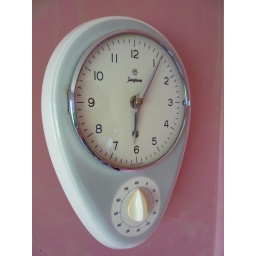
Junghans kitchen wall clock from the 1950's designed by Max Bill....